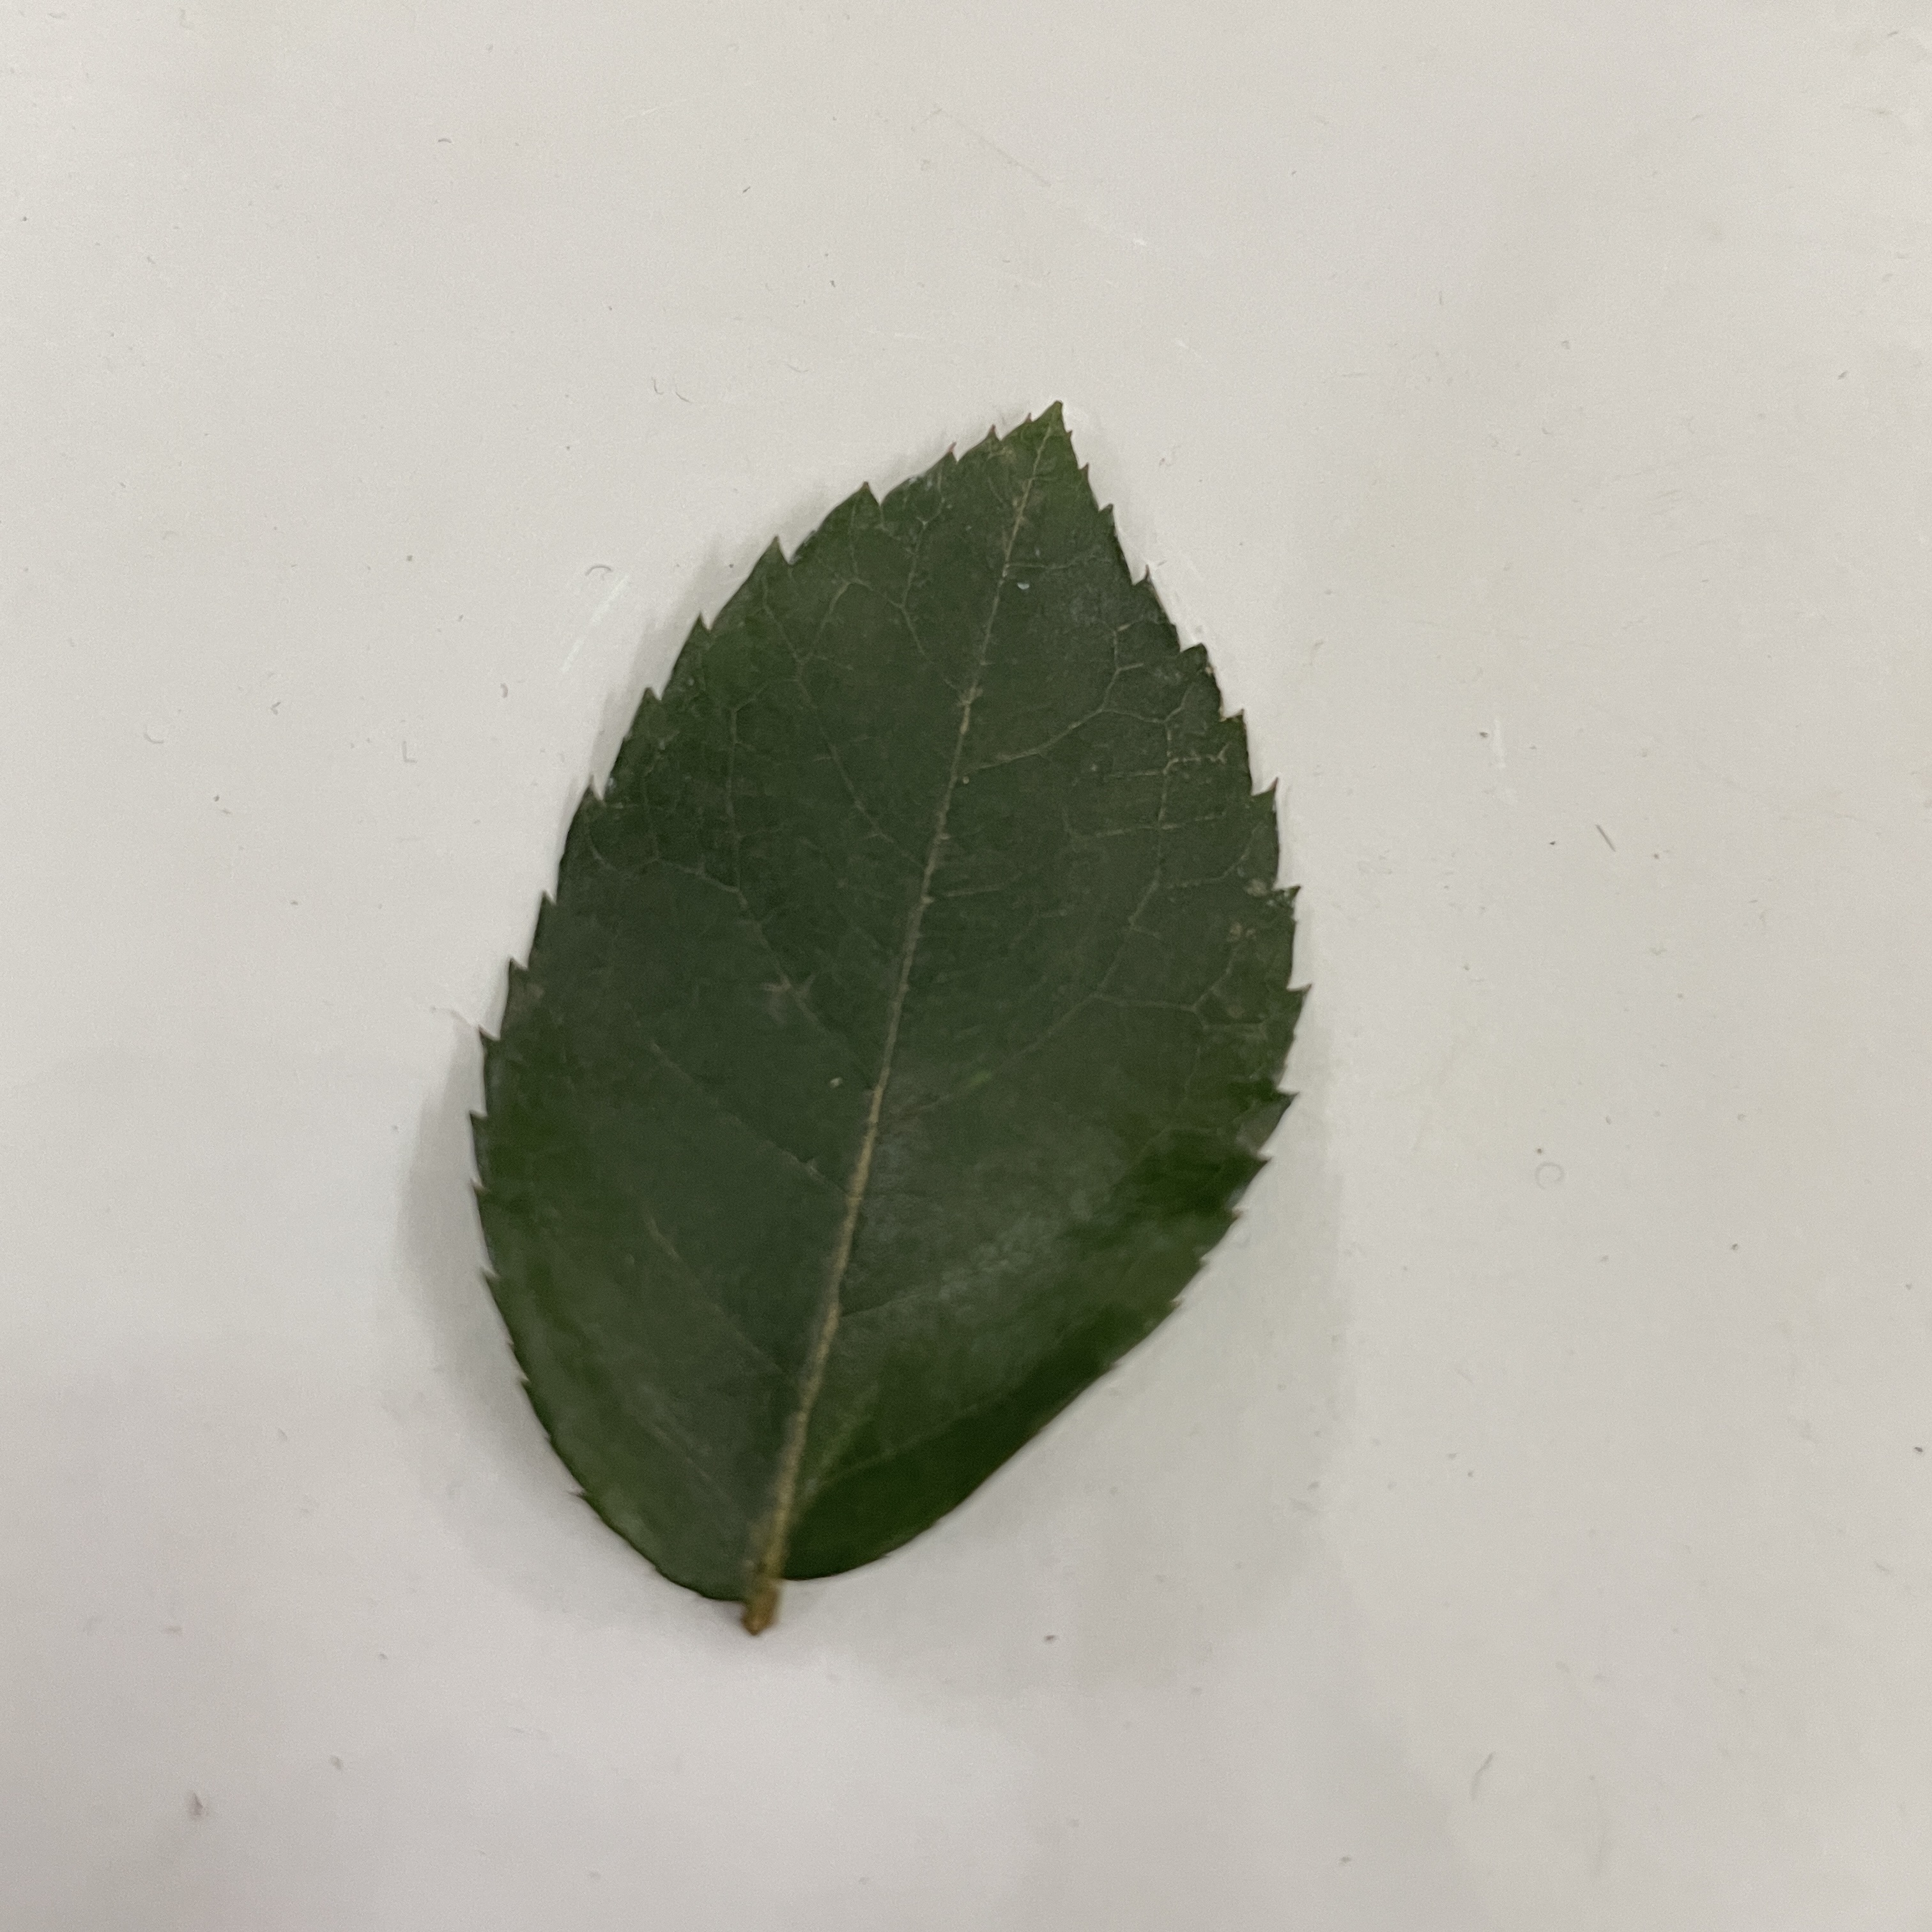
Label: Healthy Leaf